Battle of Mormant

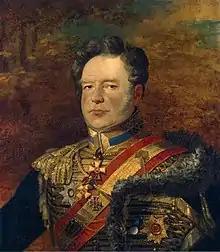
Theodor von Rüdiger

At Mormant, Pahlen became aware that large numbers of French troops were near his position. The Russian placed two battalions in Mormant and massed the rest of his troops on both sides of the highway with his artillery in the center. He was prepared to fight or to retreat. During the night, Wittgenstein received positive orders to withdraw so he marched his corps east toward Provins at dawn. He forwarded the orders to Pahlen but they came too late. At daybreak, Pahlen saw that he faced an overwhelming force and began to retreat. The Russian commanded 2,000–2,500-foot soldiers and 1,500–1,800 mounted troops. The infantry consisted of Selenginsk, Reval, Tenguinsk and Estonia Regiments and the 4th and 34th Jäger Regiments. The cavalry were led by Theodor von Rüdiger and included 14 squadrons from the Soumy Hussar, Olviopol Hussar and Tchougoulev Uhlan Regiments plus the Illowaiski XII, Rebrikov III and two unnamed Cossack regiments. Colonel Rosen's brigade was to the east at Bailly. Another source stated that the Grodno rather than the Olviopol Hussars were engaged, that the 20th and 21st Jägers were involved and that the Russians had 12 field pieces.